Small nucleolar RNA J26

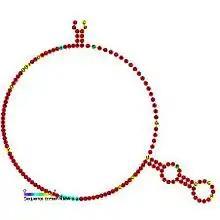
Predicted secondary structure and sequence conservation of snoJ26

In molecular biology, the Small nucleolar RNA J26 is a non-coding RNA (ncRNA) molecule identified in rice ("Oryza sativa") which functions in the modification of other small nuclear RNAs (snRNAs). This type of modifying RNA is usually located in the nucleolus of the eukaryotic cell which is a major site of snRNA biogenesis. It is known as a small nucleolar RNA (snoRNA) and also often referred to as a guide RNA.